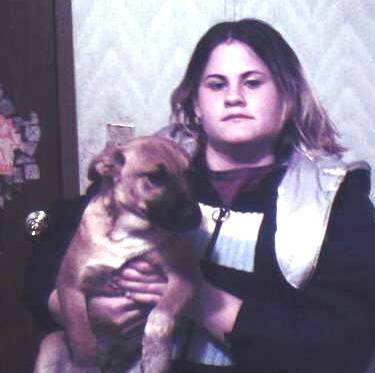
Label: dogs